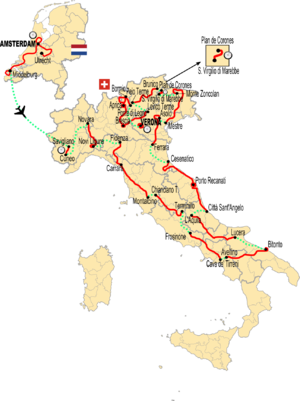
Etaper i Giro d'Italia 2010
Oversigt over etaperne
Etaperne i Giro d'Italia 2010 strækker sig over 21 etaper fra d. 8. maj til og med d. 30. maj.